Mickey Welch

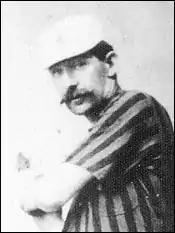
Tim Keefe, Welch's longtime teammate

In 1885, he went 44–11 with 258 strikeouts and a 1.66 ERA. In the 1885 season, Welch and Keefe reunited as a two-man pitching rotation, with Keefe having a 32–13 win–loss record. The team, now called the Giants, had an incredible record of 85–27, with Welch winning 17 consecutive games at one point, but finished second to the Chicago White Stockings, who finished with a record of 87–25.